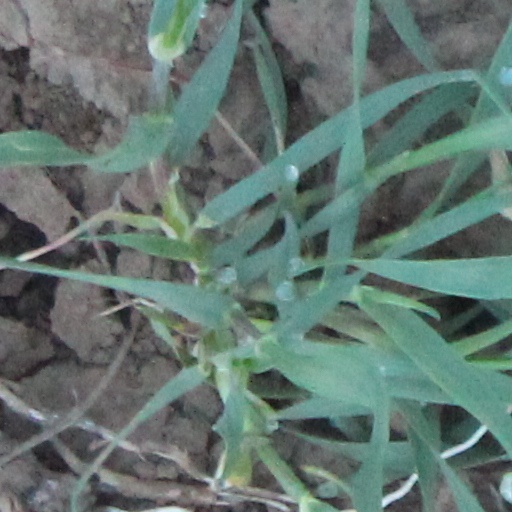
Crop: wheat